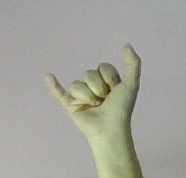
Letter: ya